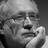
Emotion: sad